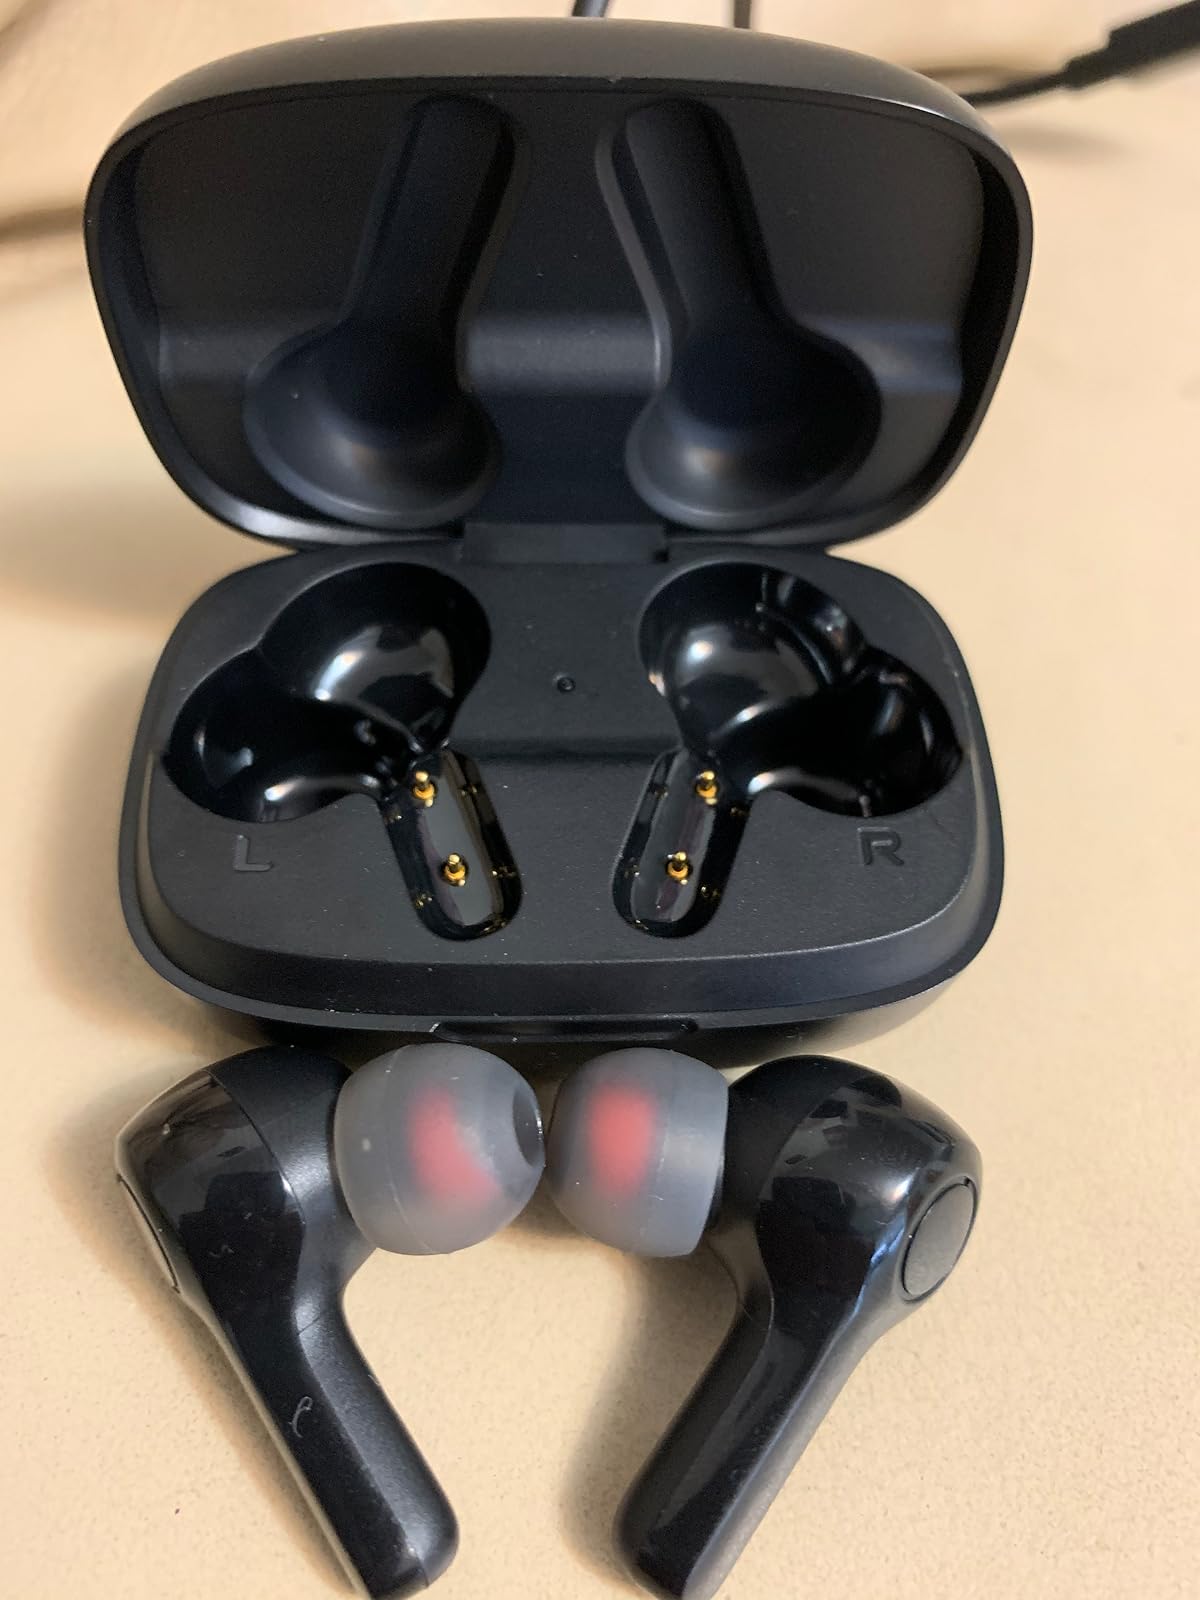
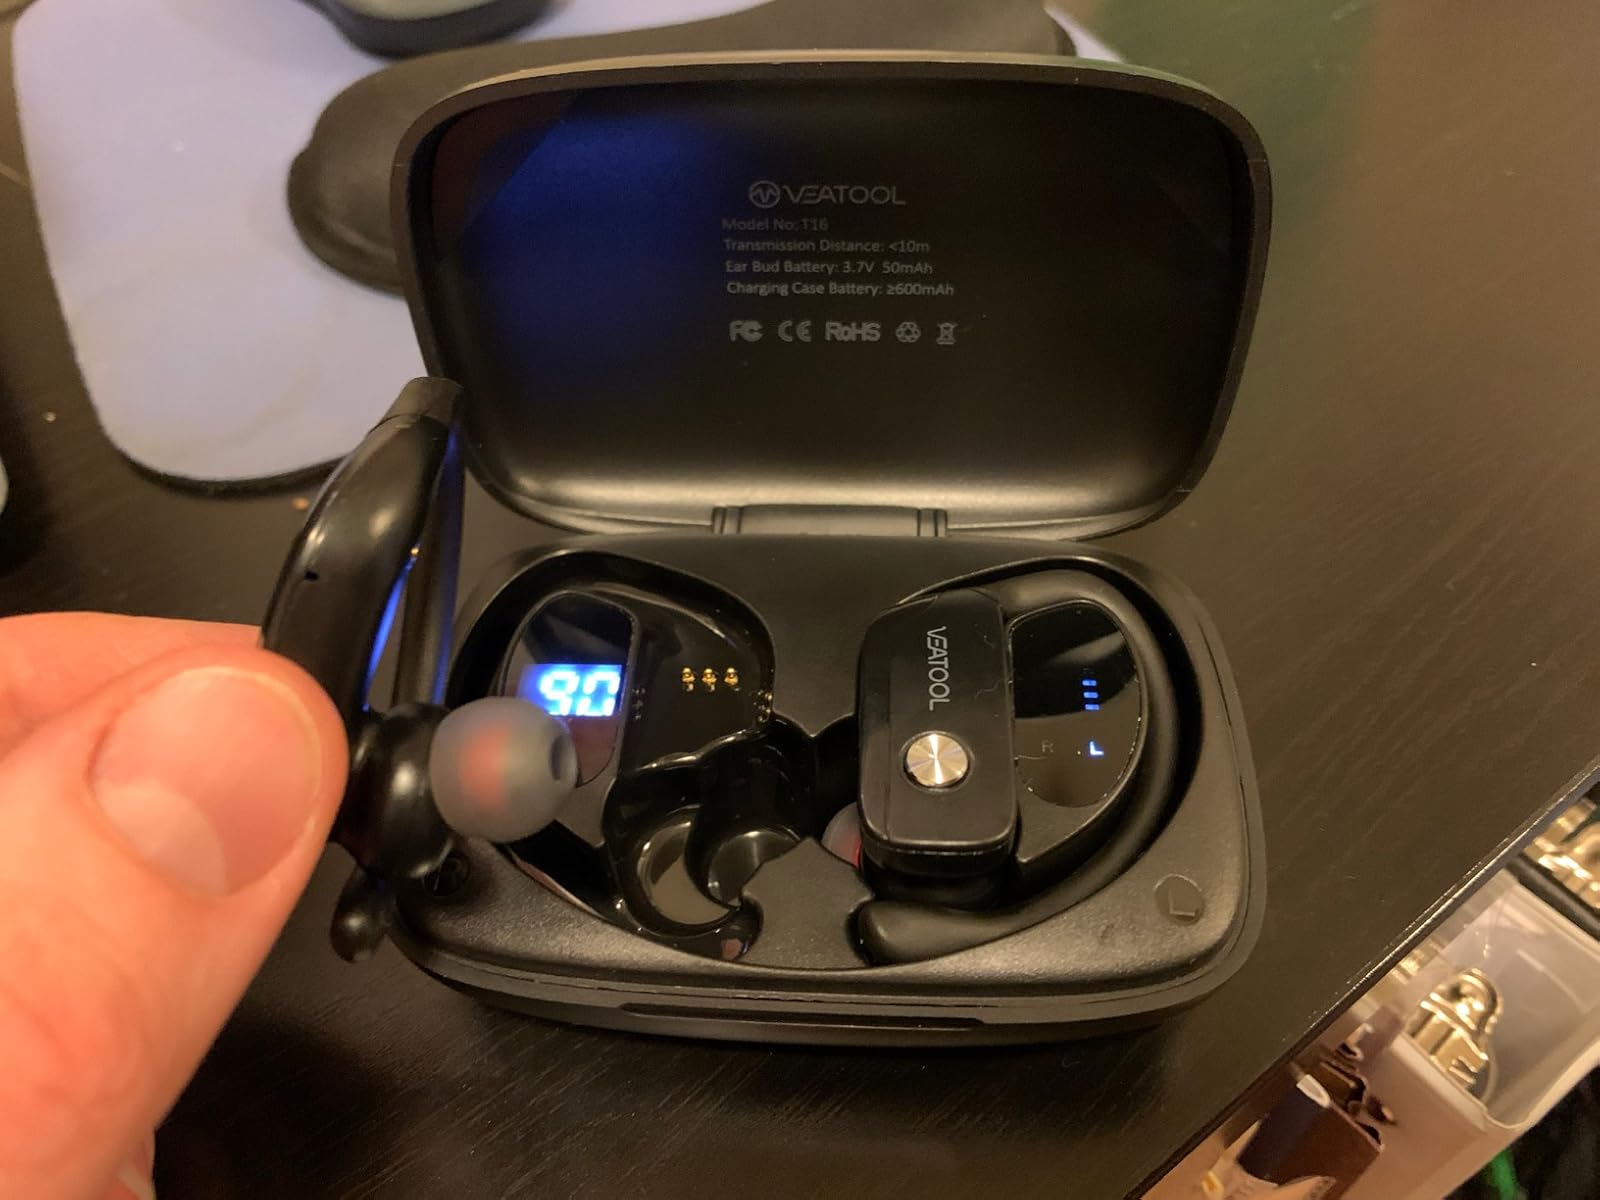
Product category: earbuds
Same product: no